Hassan Almrei

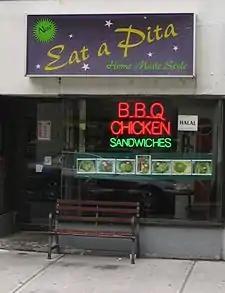
Almrei's "Eat a Pita" restaurant in Toronto.

In January 2000, Almrei purchased a Middle Eastern eatery named Eat-A-Pita for C$22,000. One of his employees who was working "under the table" due to her visa restrictions, asked Almrei if he knew any men who might enter a marriage of convenience if she offered them C$4,000 to allow her to remain in the country. Knowing that Ishak, whom he'd met a year earlier at the mosque, was in need of money, Almrei informed him of the proposal, and the pair had a civil marriage at city hall as well as a formal Islamic marriage at the mosque, and Almrei served as a witness to both marriages. Almrei also drafted a fake reference letter from his restaurant to indicate that Ishak was an employee, to help support his case for sponsoring his new wife to become a Canadian. On September 13, 2000, Almrei's residence was searched and the forged passport was discovered. Ishak was stopped in Detroit while flying back to Canada on January 14, 2001, and charged with carrying bundles of fake identification and a crimping machine. Ishak returned to Bosnia, withdrawing his sponsorship of Almrei's former cashier. Feeling personally responsible, Almrei paid her back the C$4,000 Ishak had taken, out of his own pocket in October 2001, when he learned that Ishak was convicted of scamming prospective emigrants in Bosnia.